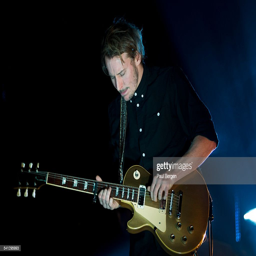
rock artist performs on stage .